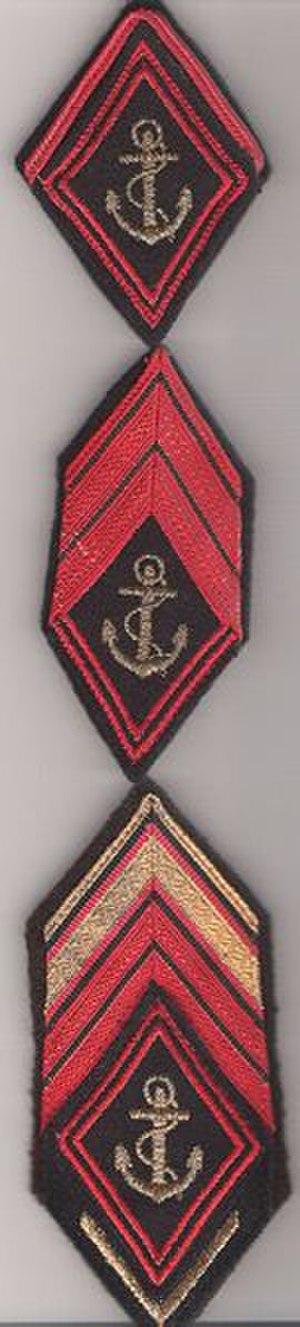
Les troupes de marine sont une composante/spécialité de l'Armée de terre française qui regroupe plusieurs Armes : infanterie, artillerie, cavalerie blindée, transmissions, génie et troupes aéroportées.